USC Heidelberg

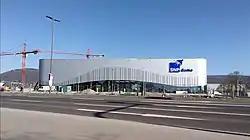
Outside view of the SNP Dome

During the majority of the club's existence, Heidelberg played at the Olympiastützpunkt Rhein-Neckar, where it was based from 1972. In 2021, the club entered the newly built SNP Dome, which has a capacity of 5,000 spectators. On 25 March 2021, the inaugural game in the arena was played against the Eisbären Bremerhaven.